Operation Excess

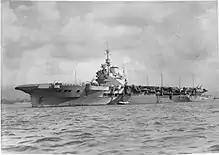

"Warspite" was lightly damaged by a bomb. "Illustrious" was hit by five bombs, including one which failed to explode and a near miss disabled her rudder mechanism. A bomb striking a lowered elevator caused extensive hangar damage, with many casualties among aircraft maintenance personnel and the destruction of nine Swordfish and five Fulmars. At 15:30 "Illustrious" headed for Malta steering with engines and the bombing continued. Seven SM.79s were discouraged by massed anti-aircraft fire but an attack by six Italian Ju 87s at 16:00 scored another bomb hit and two near misses. Fourteen German Ju 87s missed "Valiant" and "Janus" and a later attack by fourteen He 111s was similarly ineffective. "Illustrious" reached Malta at 21:30 and suffered 126 dead and 91 wounded by the time she departed from Malta.